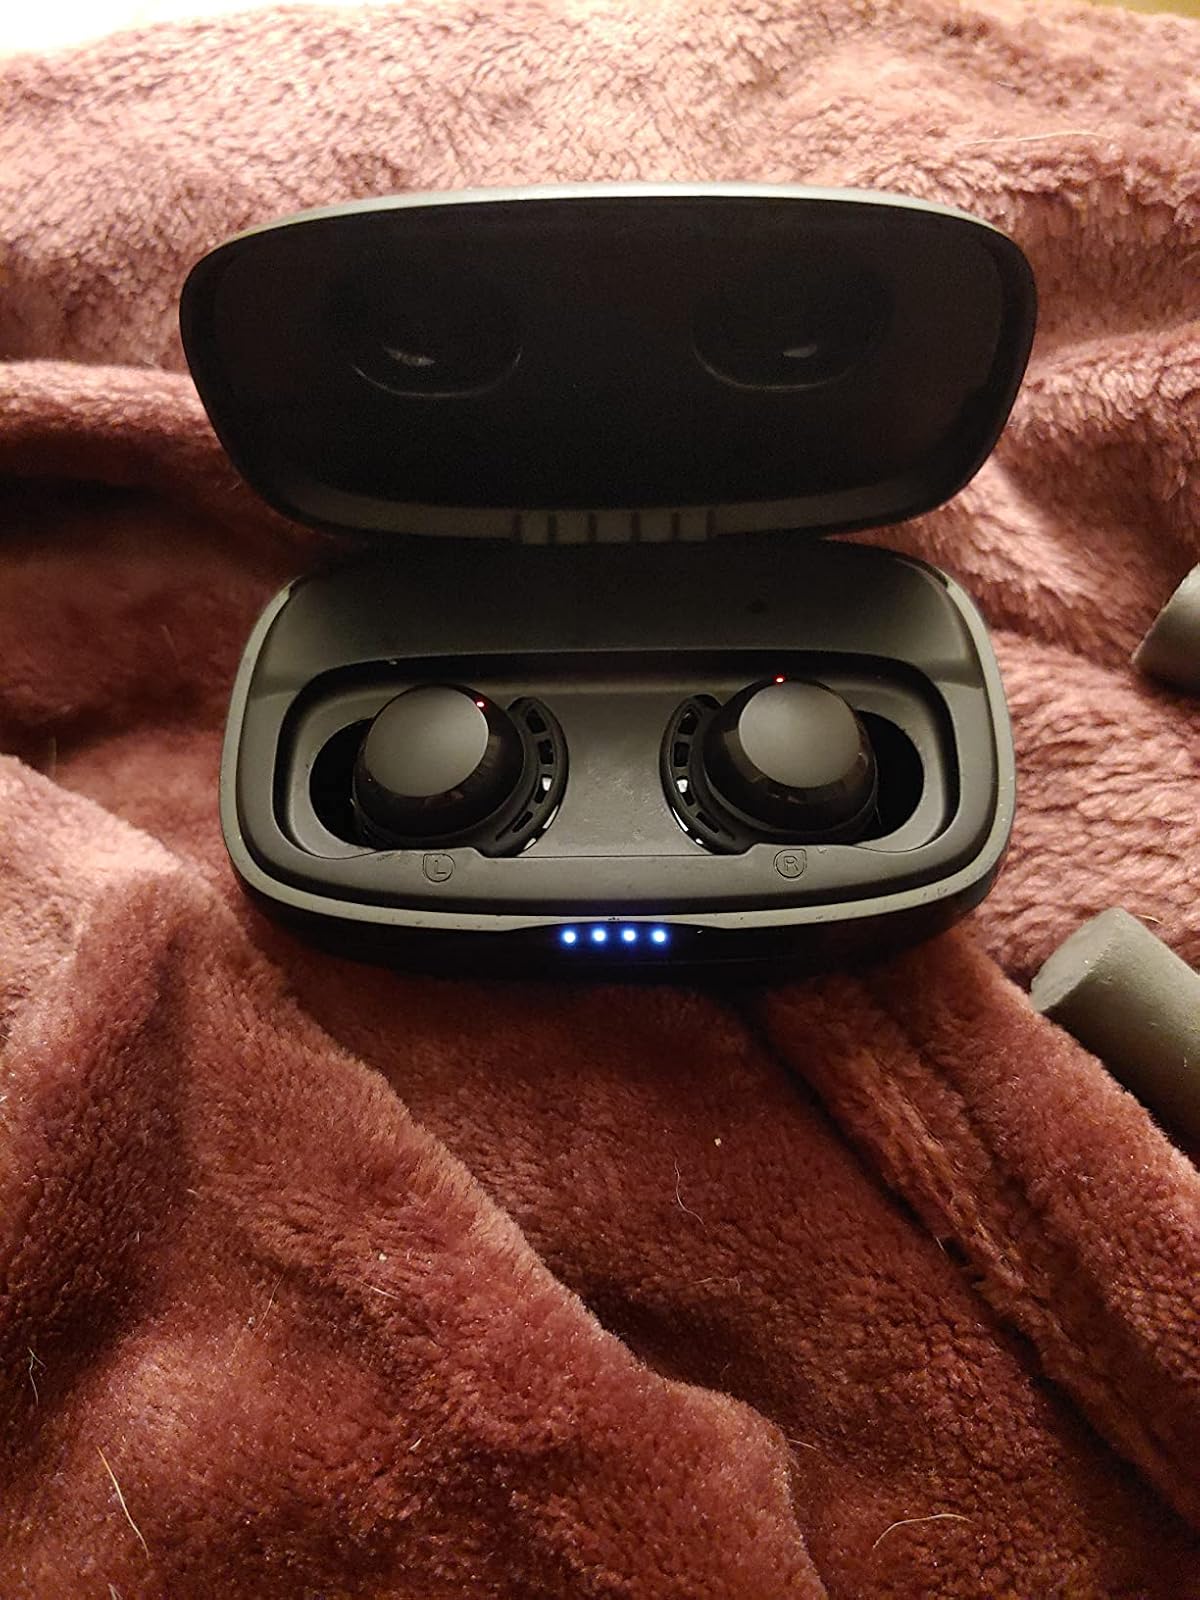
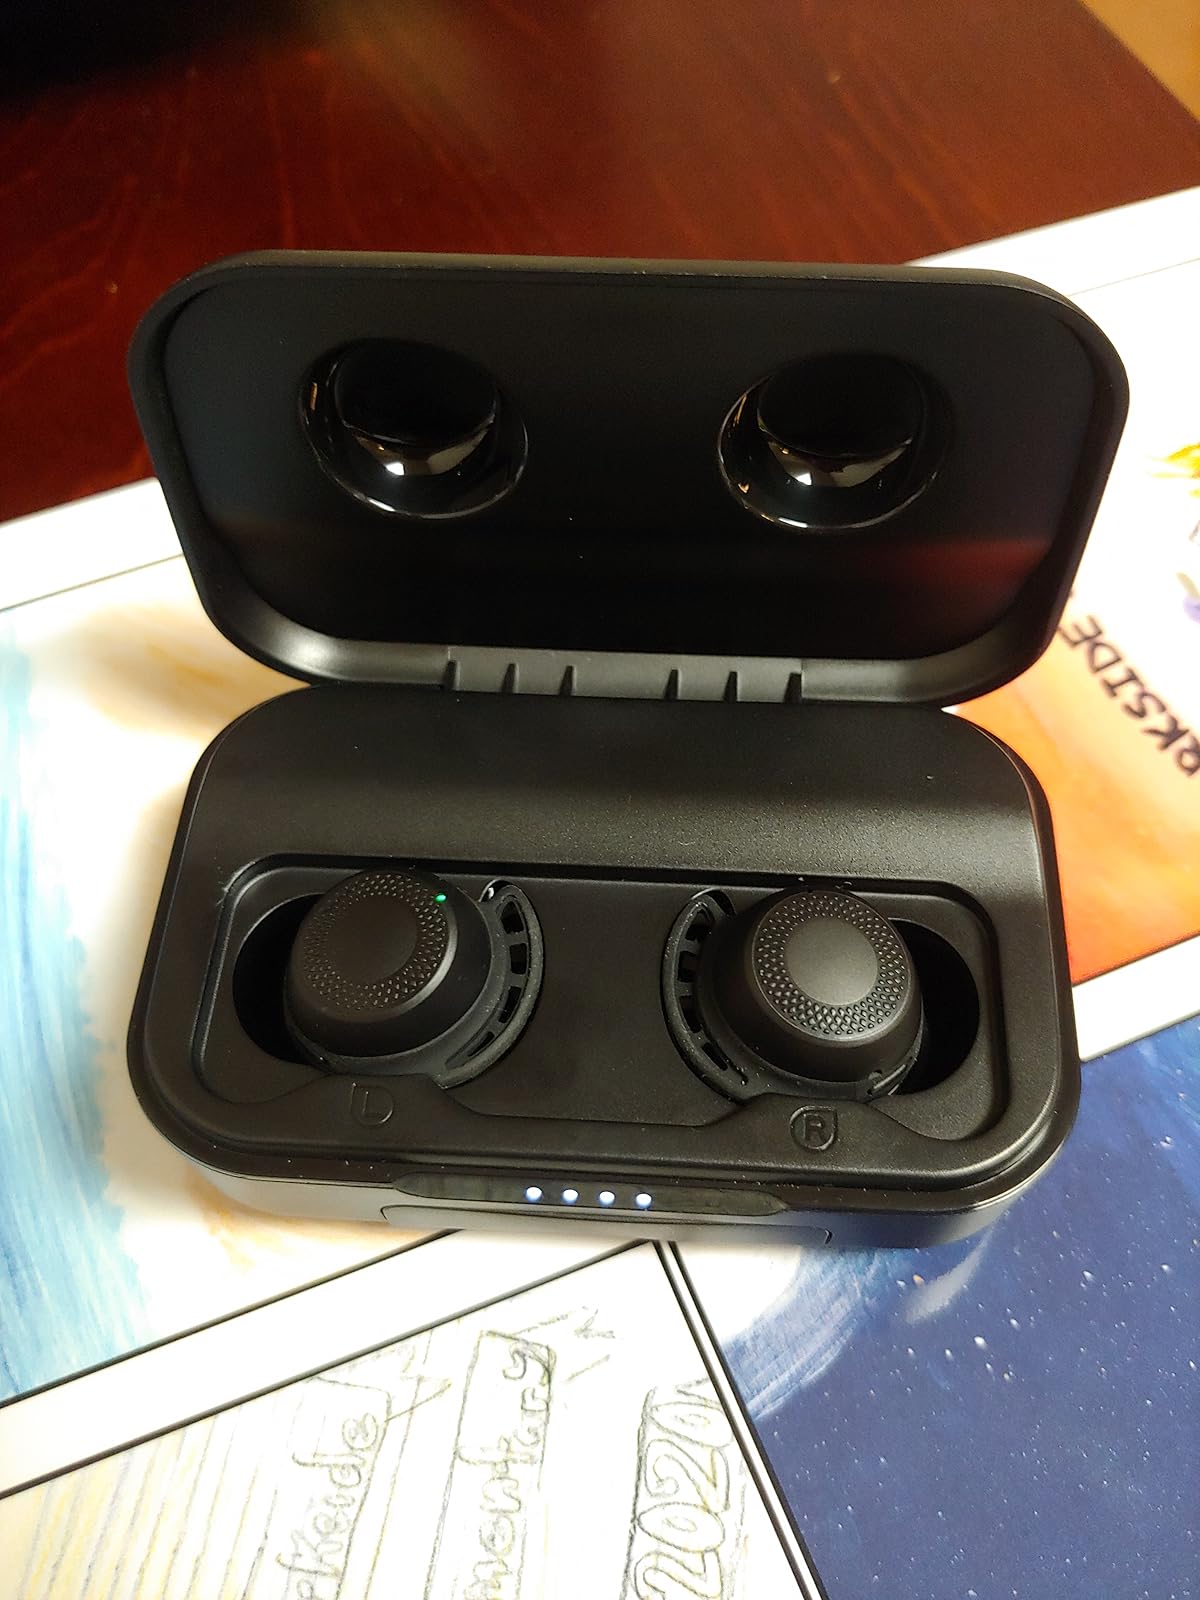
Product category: earbuds
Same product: no